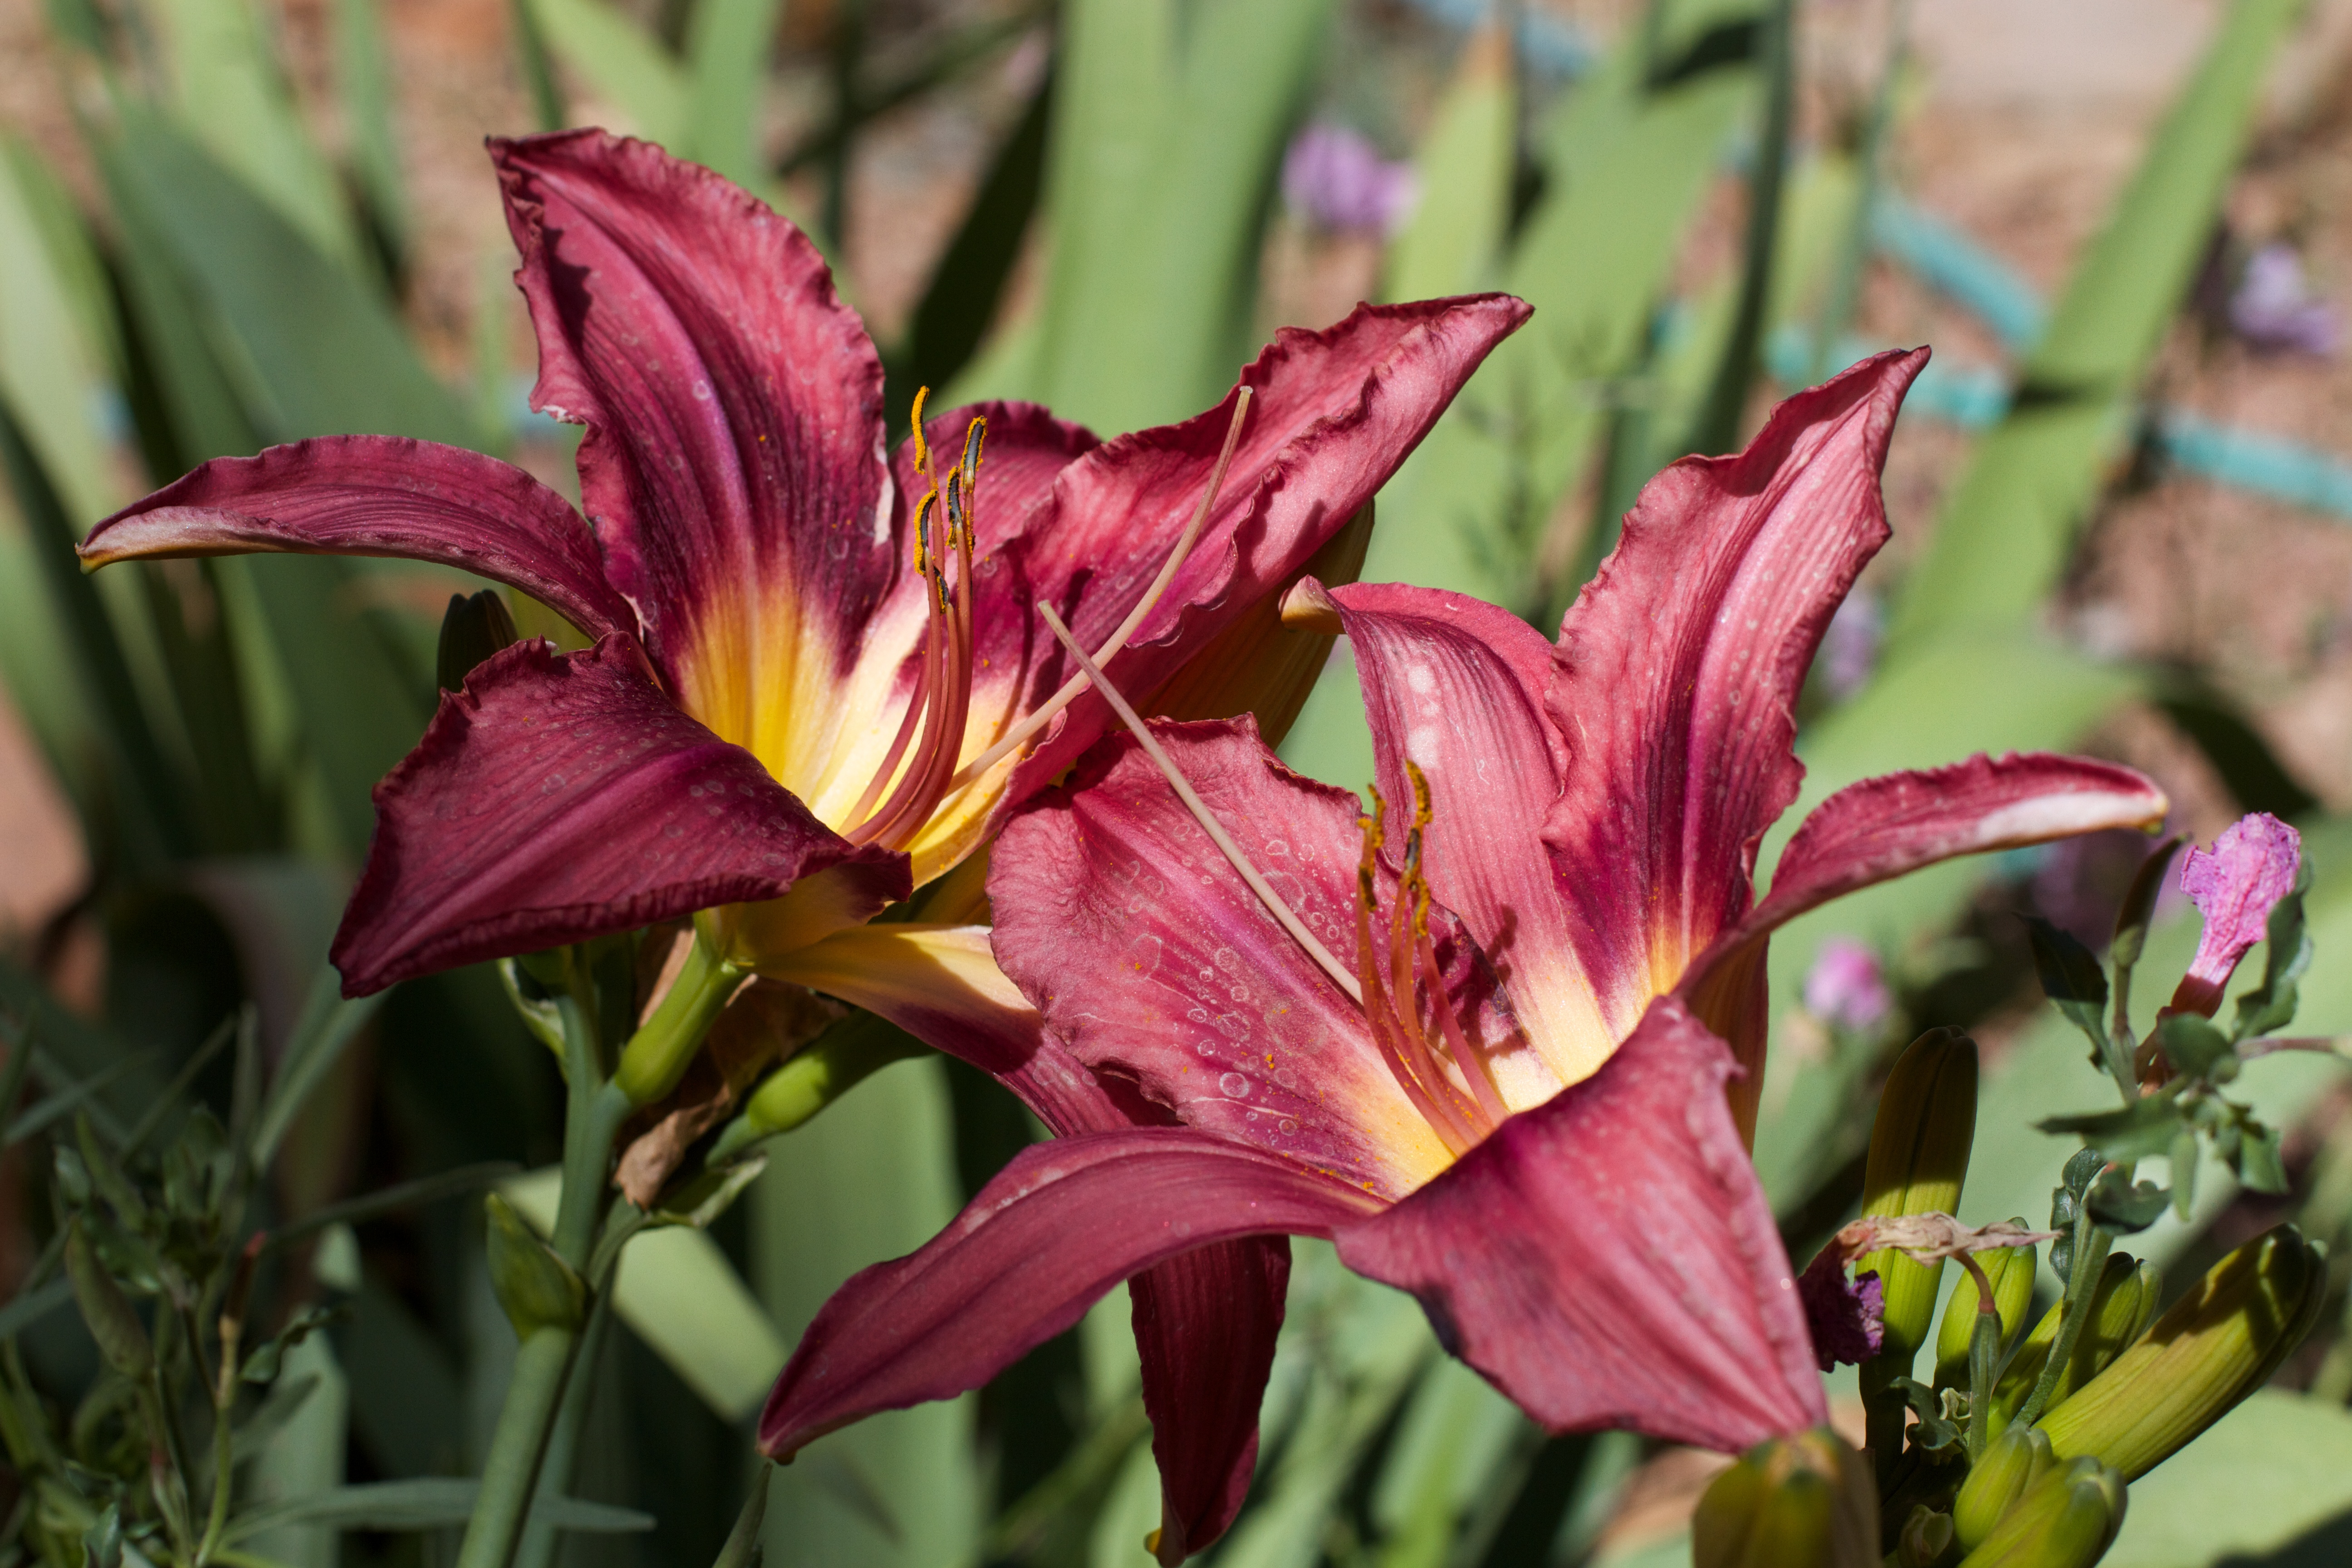
plant, flower, petal, botany, flora, lily, 2014365, daylily, flowering plant, orange lily, land plant